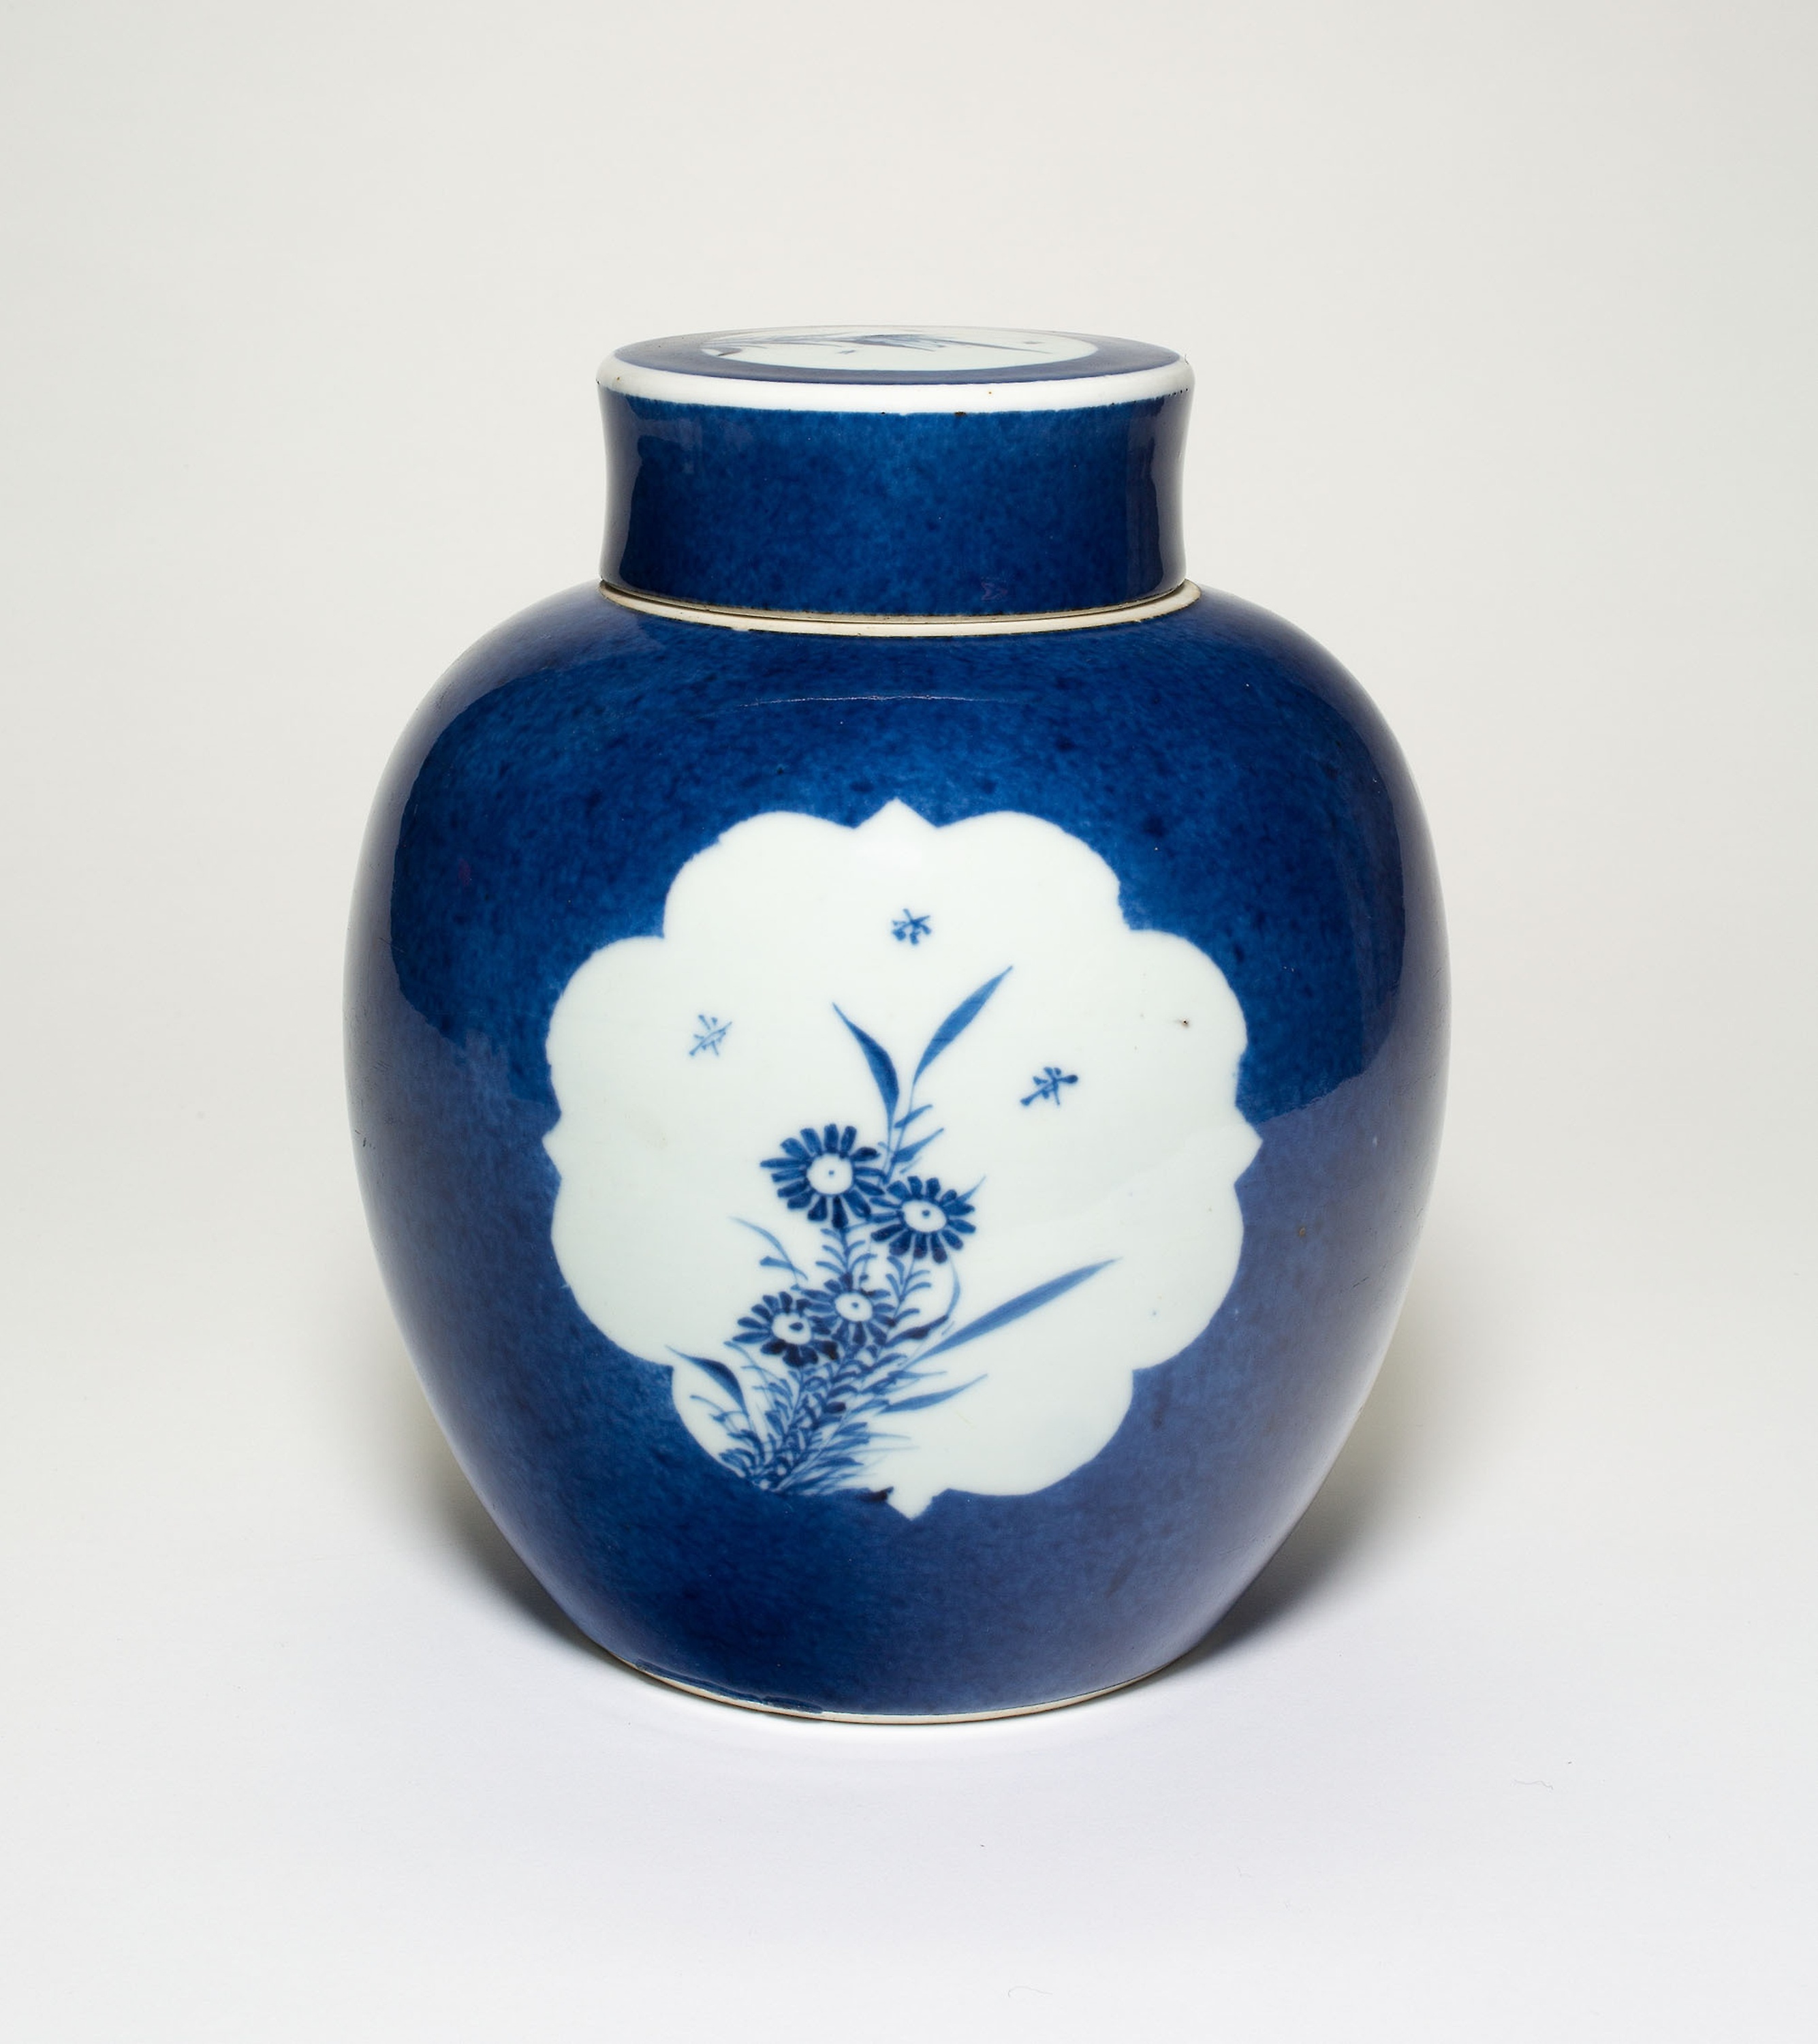
porcelain, vase, cobalt blue, blue, urn, ceramic, artifact, earthenware, blue and white porcelain, pottery, interior design